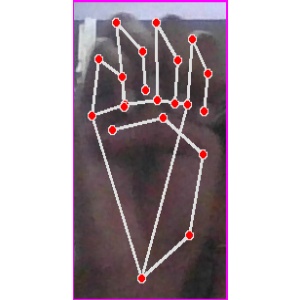
अक्षर: म